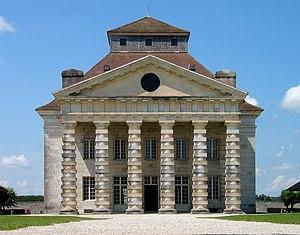
Maison du directeur de la saline Royale d'Arc et Senans, France.
La saline royale d'Arc-et-Senans, est une ancienne saline / saunerie du XVIIIᵉ siècle en activité jusqu'en 1895, construite à Arc-et-Senans dans le Doubs en Bourgogne-Franche-Comté. Implantée près de la forêt de Chaux, elle porte aussi le nom de saline royale de Chaux, Elle compte parmi les plus importantes salines d'Europe de son époque, et est construite par l'architecte Claude-Nicolas Ledoux sous le règne du roi Louis XV pour transformer la saumure, extraite aux salines de Salins-les-Bains, transférée jusqu'à Arc-et-Senans par un saumoduc de 21 km.
La Franche-Comté est une région culturelle et historique de l'Est de la France métropolitaine qui correspond approximativement à l'ancien comté de Bourgogne. Elle est appelée Fraintche-Comtè en franc-comtois et Franche-Comtât en arpitan, les deux langues comtoises traditionnelles.
La Bourgogne-Franche-Comté est une région administrative située dans le Centre-Est de la France. D'une superficie de 47 784 km², elle est la cinquième plus vaste des treize régions de France métropolitaine et rassemble huit départements : la Côte-d'Or, le Doubs, la Haute-Saône, le Jura, la Nièvre, la Saône-et-Loire, le Territoire de Belfort et l'Yonne. Sa population s'élevait à 2 811 423 habitants en 2017, ce qui en faisait la troisième région la moins peuplée et la deuxième la moins densément peuplée. Son chef-lieu est Dijon tandis que Besançon accueille le siège du conseil régional.